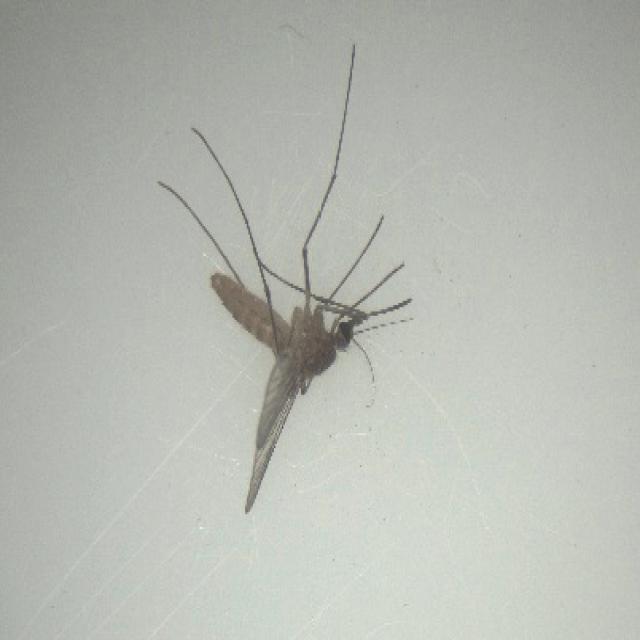
Species: culex_pipiens